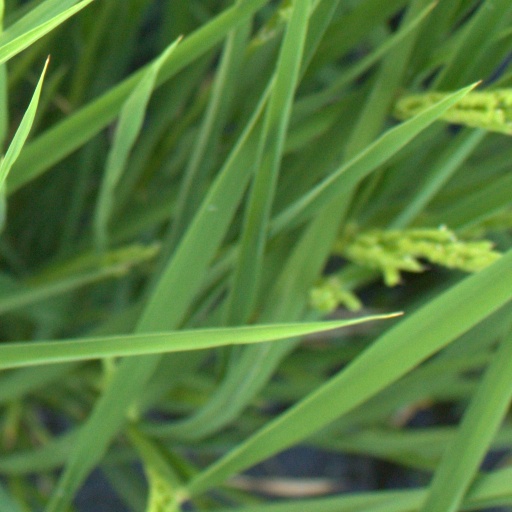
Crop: rice